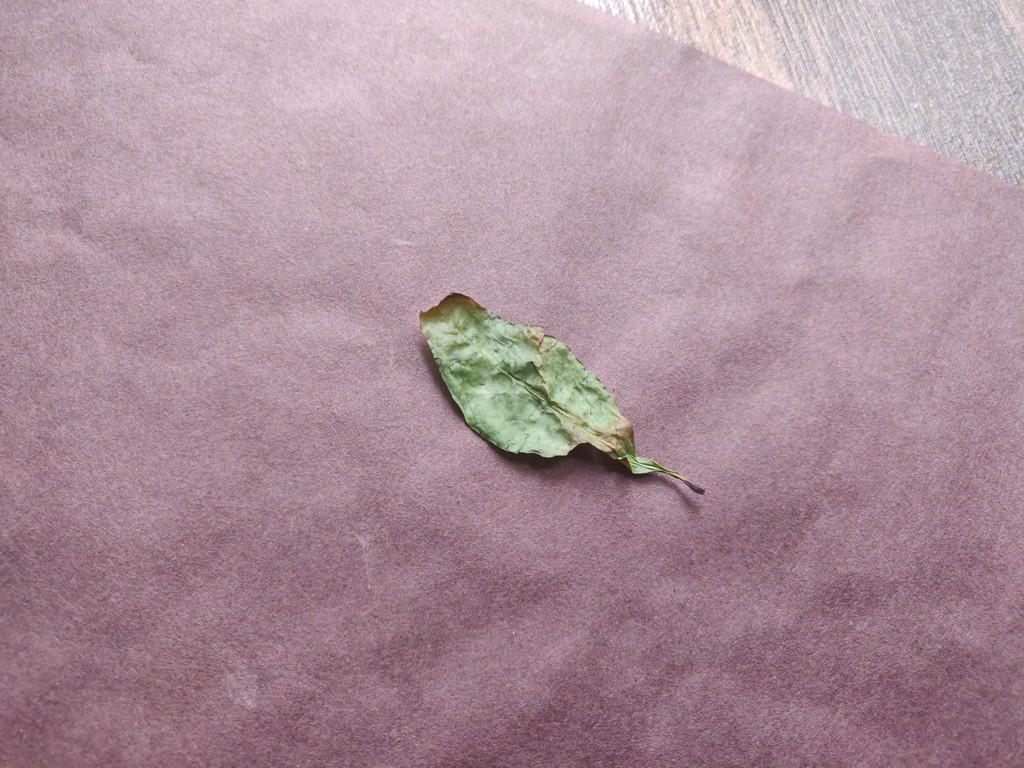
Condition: Dried
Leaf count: single
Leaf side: unknown